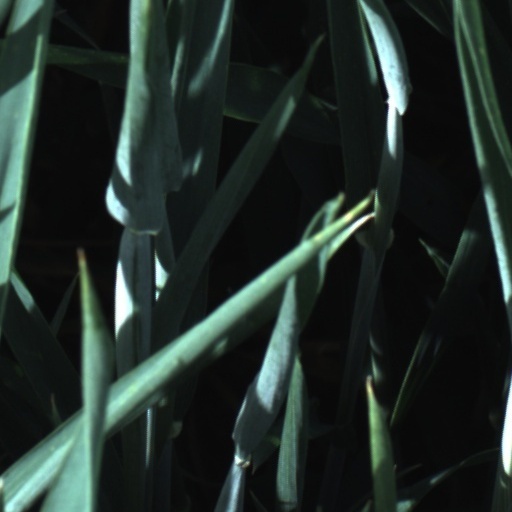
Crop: wheat